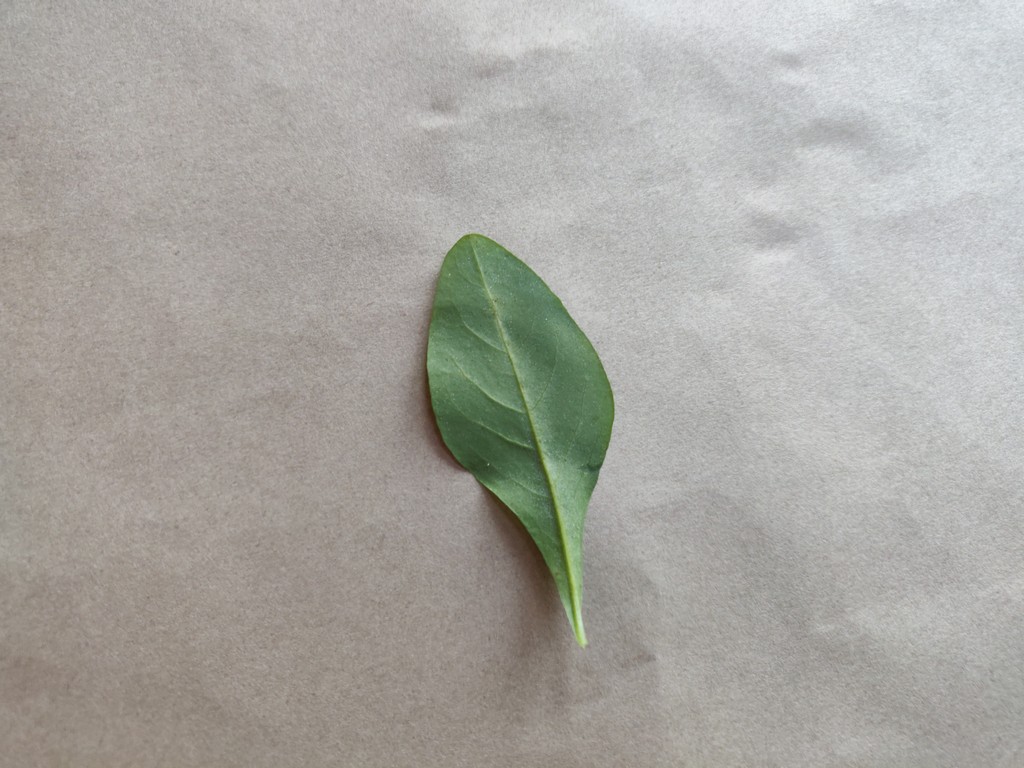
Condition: Healthy
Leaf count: single
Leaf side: back